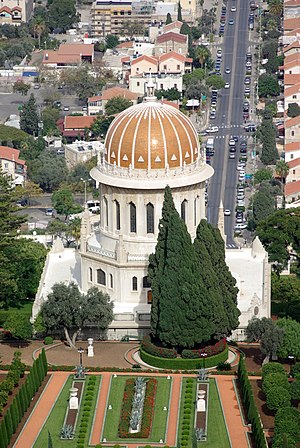
Babisme
Babs helligdom i Haifa i Israel.
"Babismen var en shiitisk sekt fra midten af 1800-tallet. Babismen blev stiftet 1844 af Ali Muhammed fra Shiraz, som følte sig frastødt af den shiitiske gejstligheds fordærvelse. Han kaldte sig ""Bab"" og samlede en gruppe tilhængere omkring sig. Sidst i 1840'erne kom det til en række opstande i Persien, hvad der medførte, at Bab blev henrettet og opstandene blev slået ned. Et attentat, der fra babitisk side øvedes mod shahen, Nasir ed-Din, førte i 1852 til frygtelige babi-massakrer i Teheran.